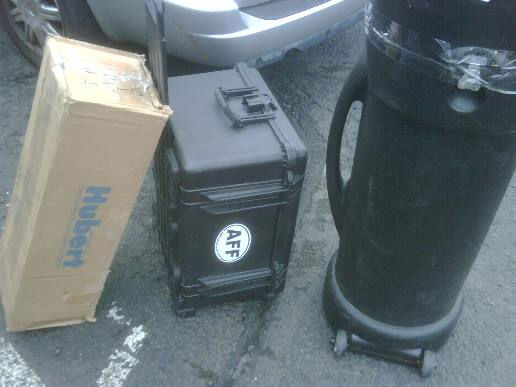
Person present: No